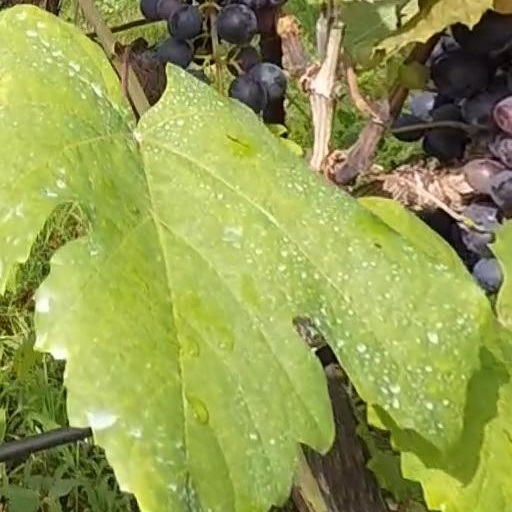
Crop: grape